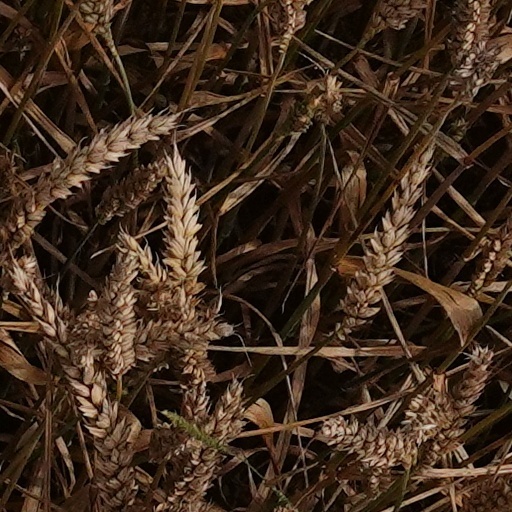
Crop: wheat